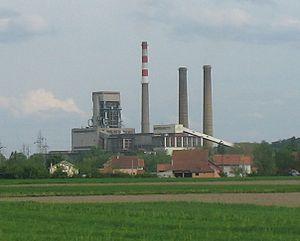
Veliki Crljeni est une ville de Serbie située dans la municipalité de Lazarevac et sur le territoire de la Ville de Belgrade. Au recensement de 2011, elle comptait 4 318 habitants.
Lazarevac est une ville et une municipalité de Serbie situées sur le territoire de la Ville de Belgrade. Lazarevac fait partie des 7 municipalités périurbaines du district. Au recensement de 2011, la ville de Lazarevac comptait 26 006 habitants et la municipalité dont elle est le centre 58 622.